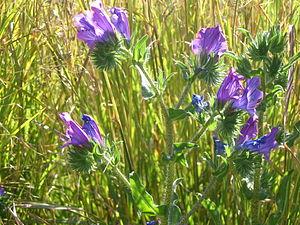
Vipérine pourpre / faux plantain / reserve naturelle de Zingaro Sicile
La Vipérine faux-plantain est une plante herbacée du genre Echium et de la famille des Boraginacées, également appelée Vipérine à feuilles de plantain ou Vipérine pourpre. Cette plante annuelle ou bisannuelle aux fruits verruqueux et aux feuilles basales atteint 20 à 60 cm ; hérissées de poils doux, les vipérines doivent leur nom à des fleurs rappelant une gueule de vipère. Courante en région méditerranéenne dans les friches ou les bords de chemin, la vipérine est employée en médecine populaire contre la grippe, les inflammations pulmonaires et les fièvres éruptives infantiles.